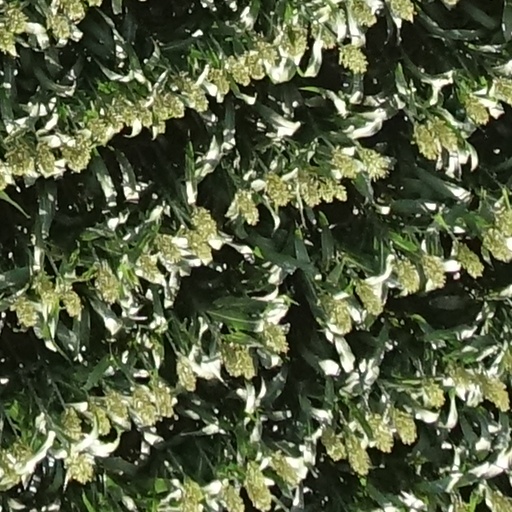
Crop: sorghum